Perdeli pilav

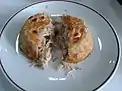

Perdeli pilav ("curtain pilaf") is a Turkish food, typically consisting of rice with chicken, onion and peanuts wrapped in a thin layer of dough, topped with almonds.